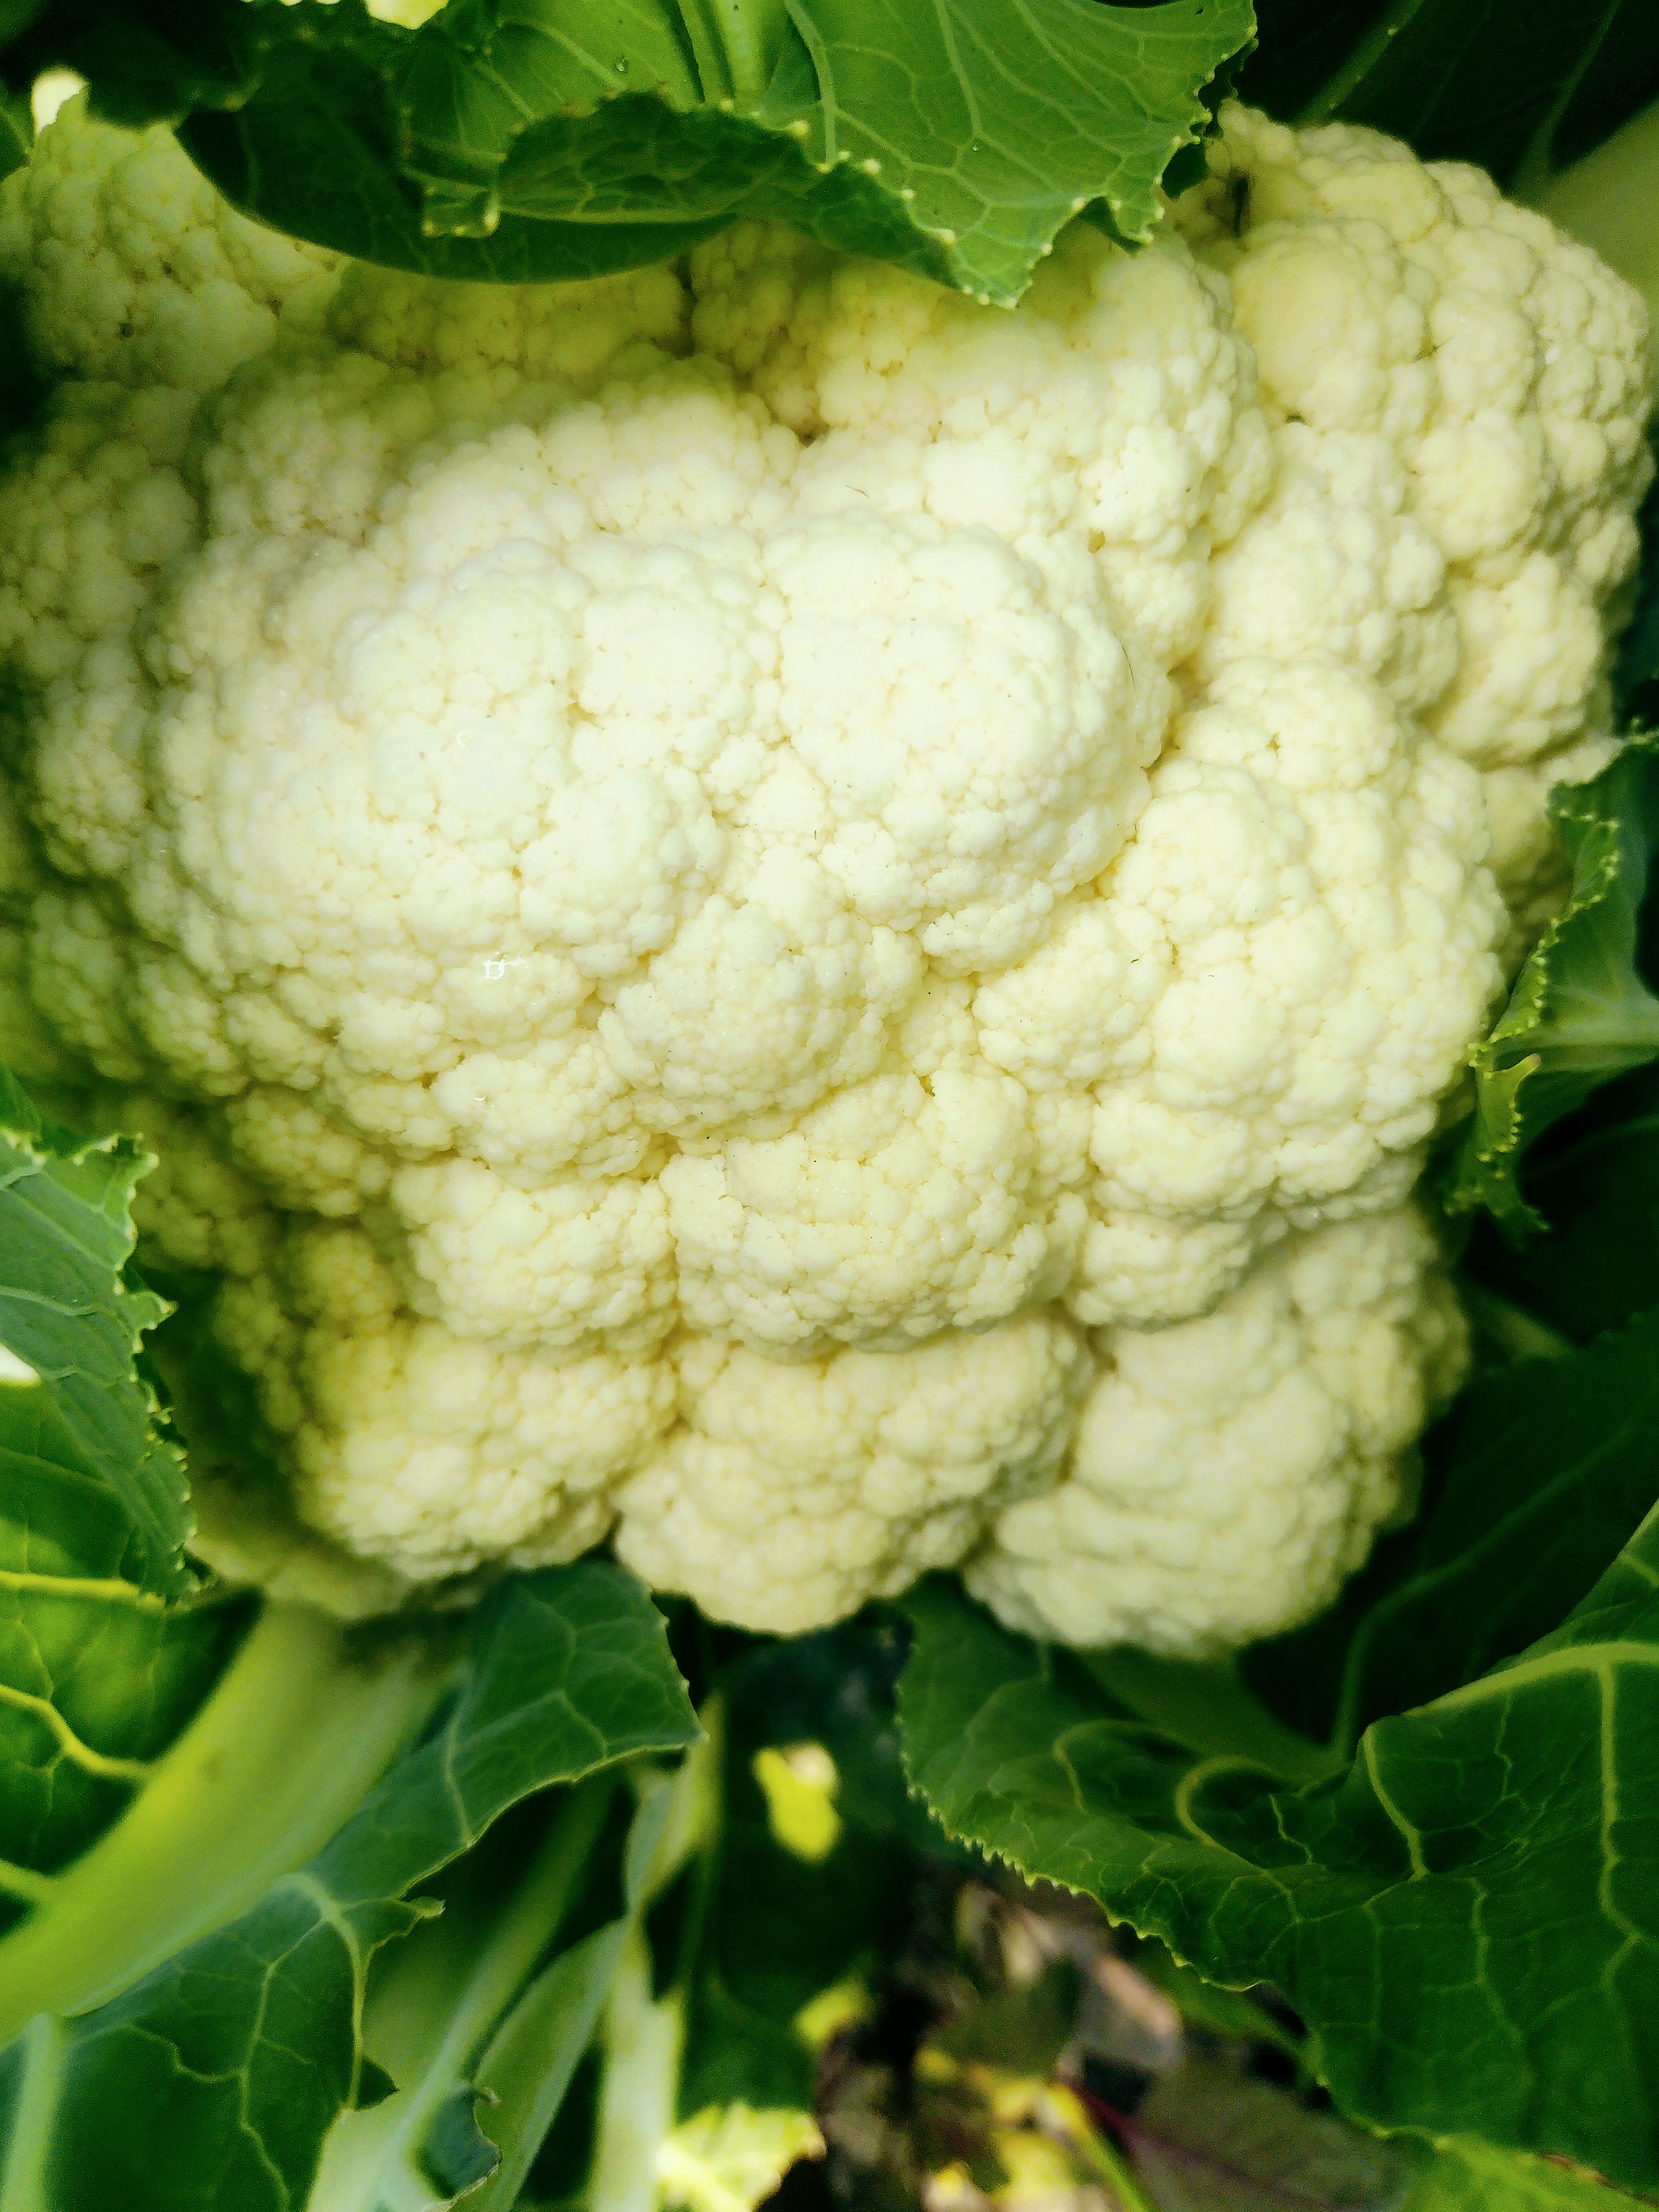
Label: No disease